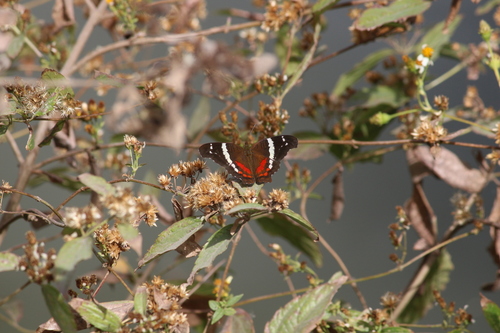
Scientific name: Anartia fatima
Common name: Banded peacock
Family: Nymphalidae
Order: Lepidoptera
Pollinator type: Primary pollinator
Habitat: Open areas and gardens
Geographic range: South America
Conservation status: Least Concern